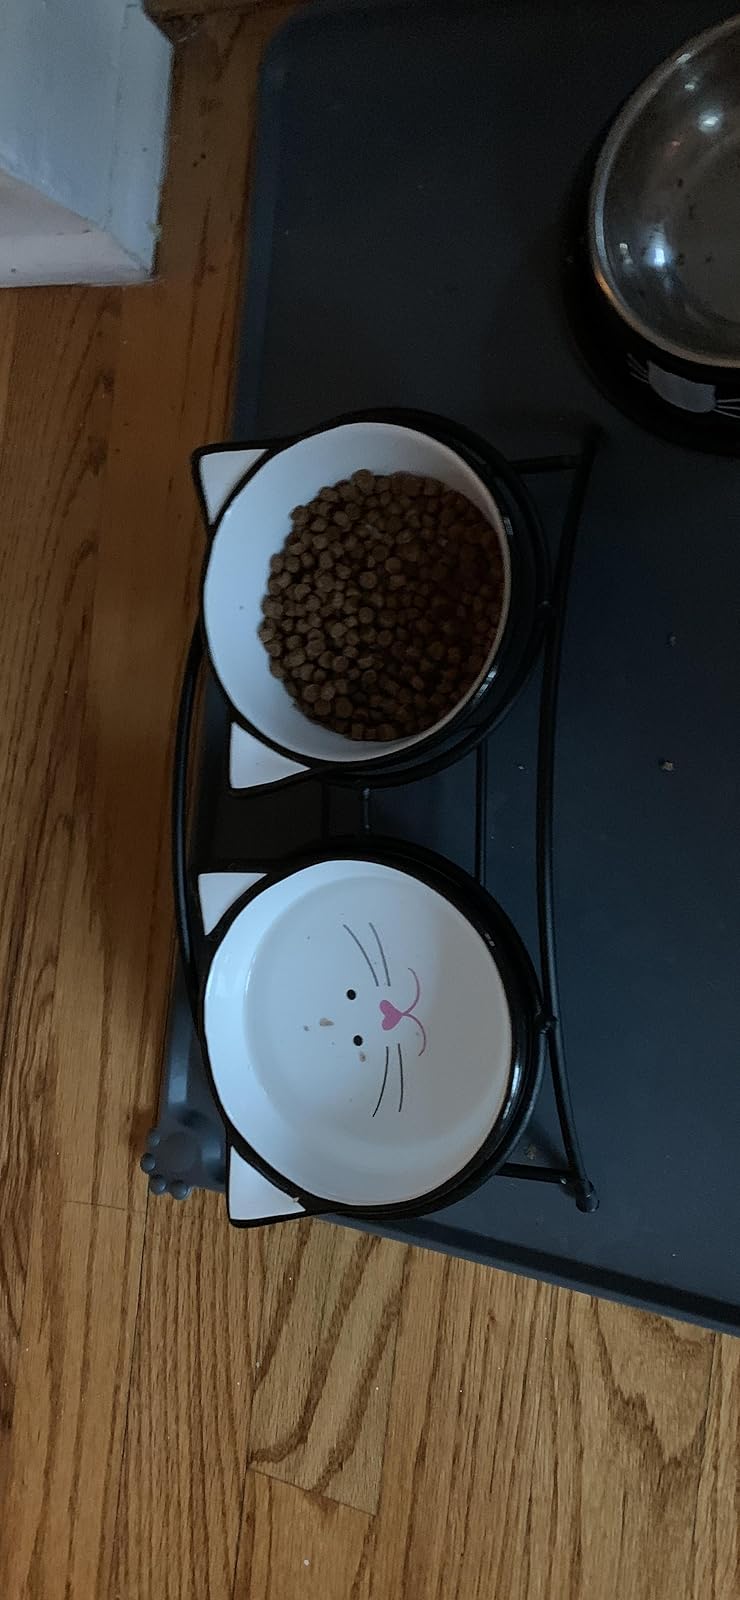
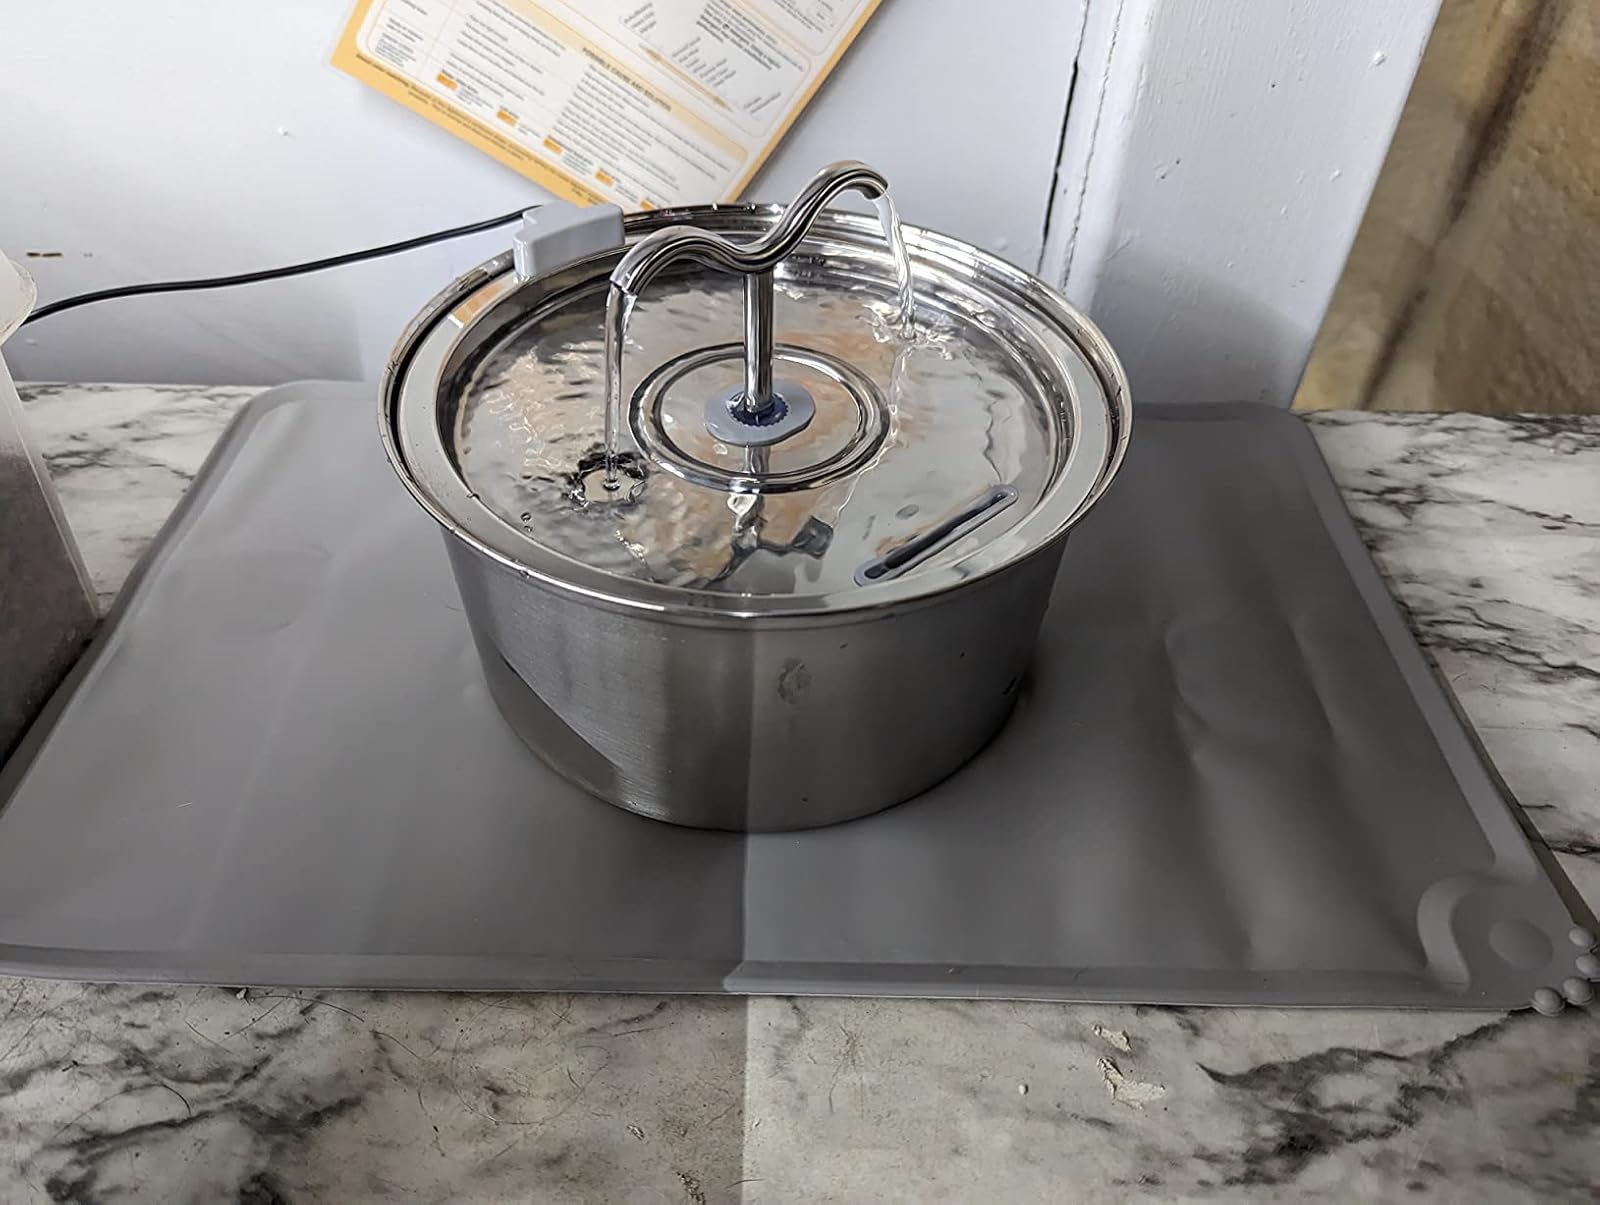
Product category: items_bowl
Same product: no